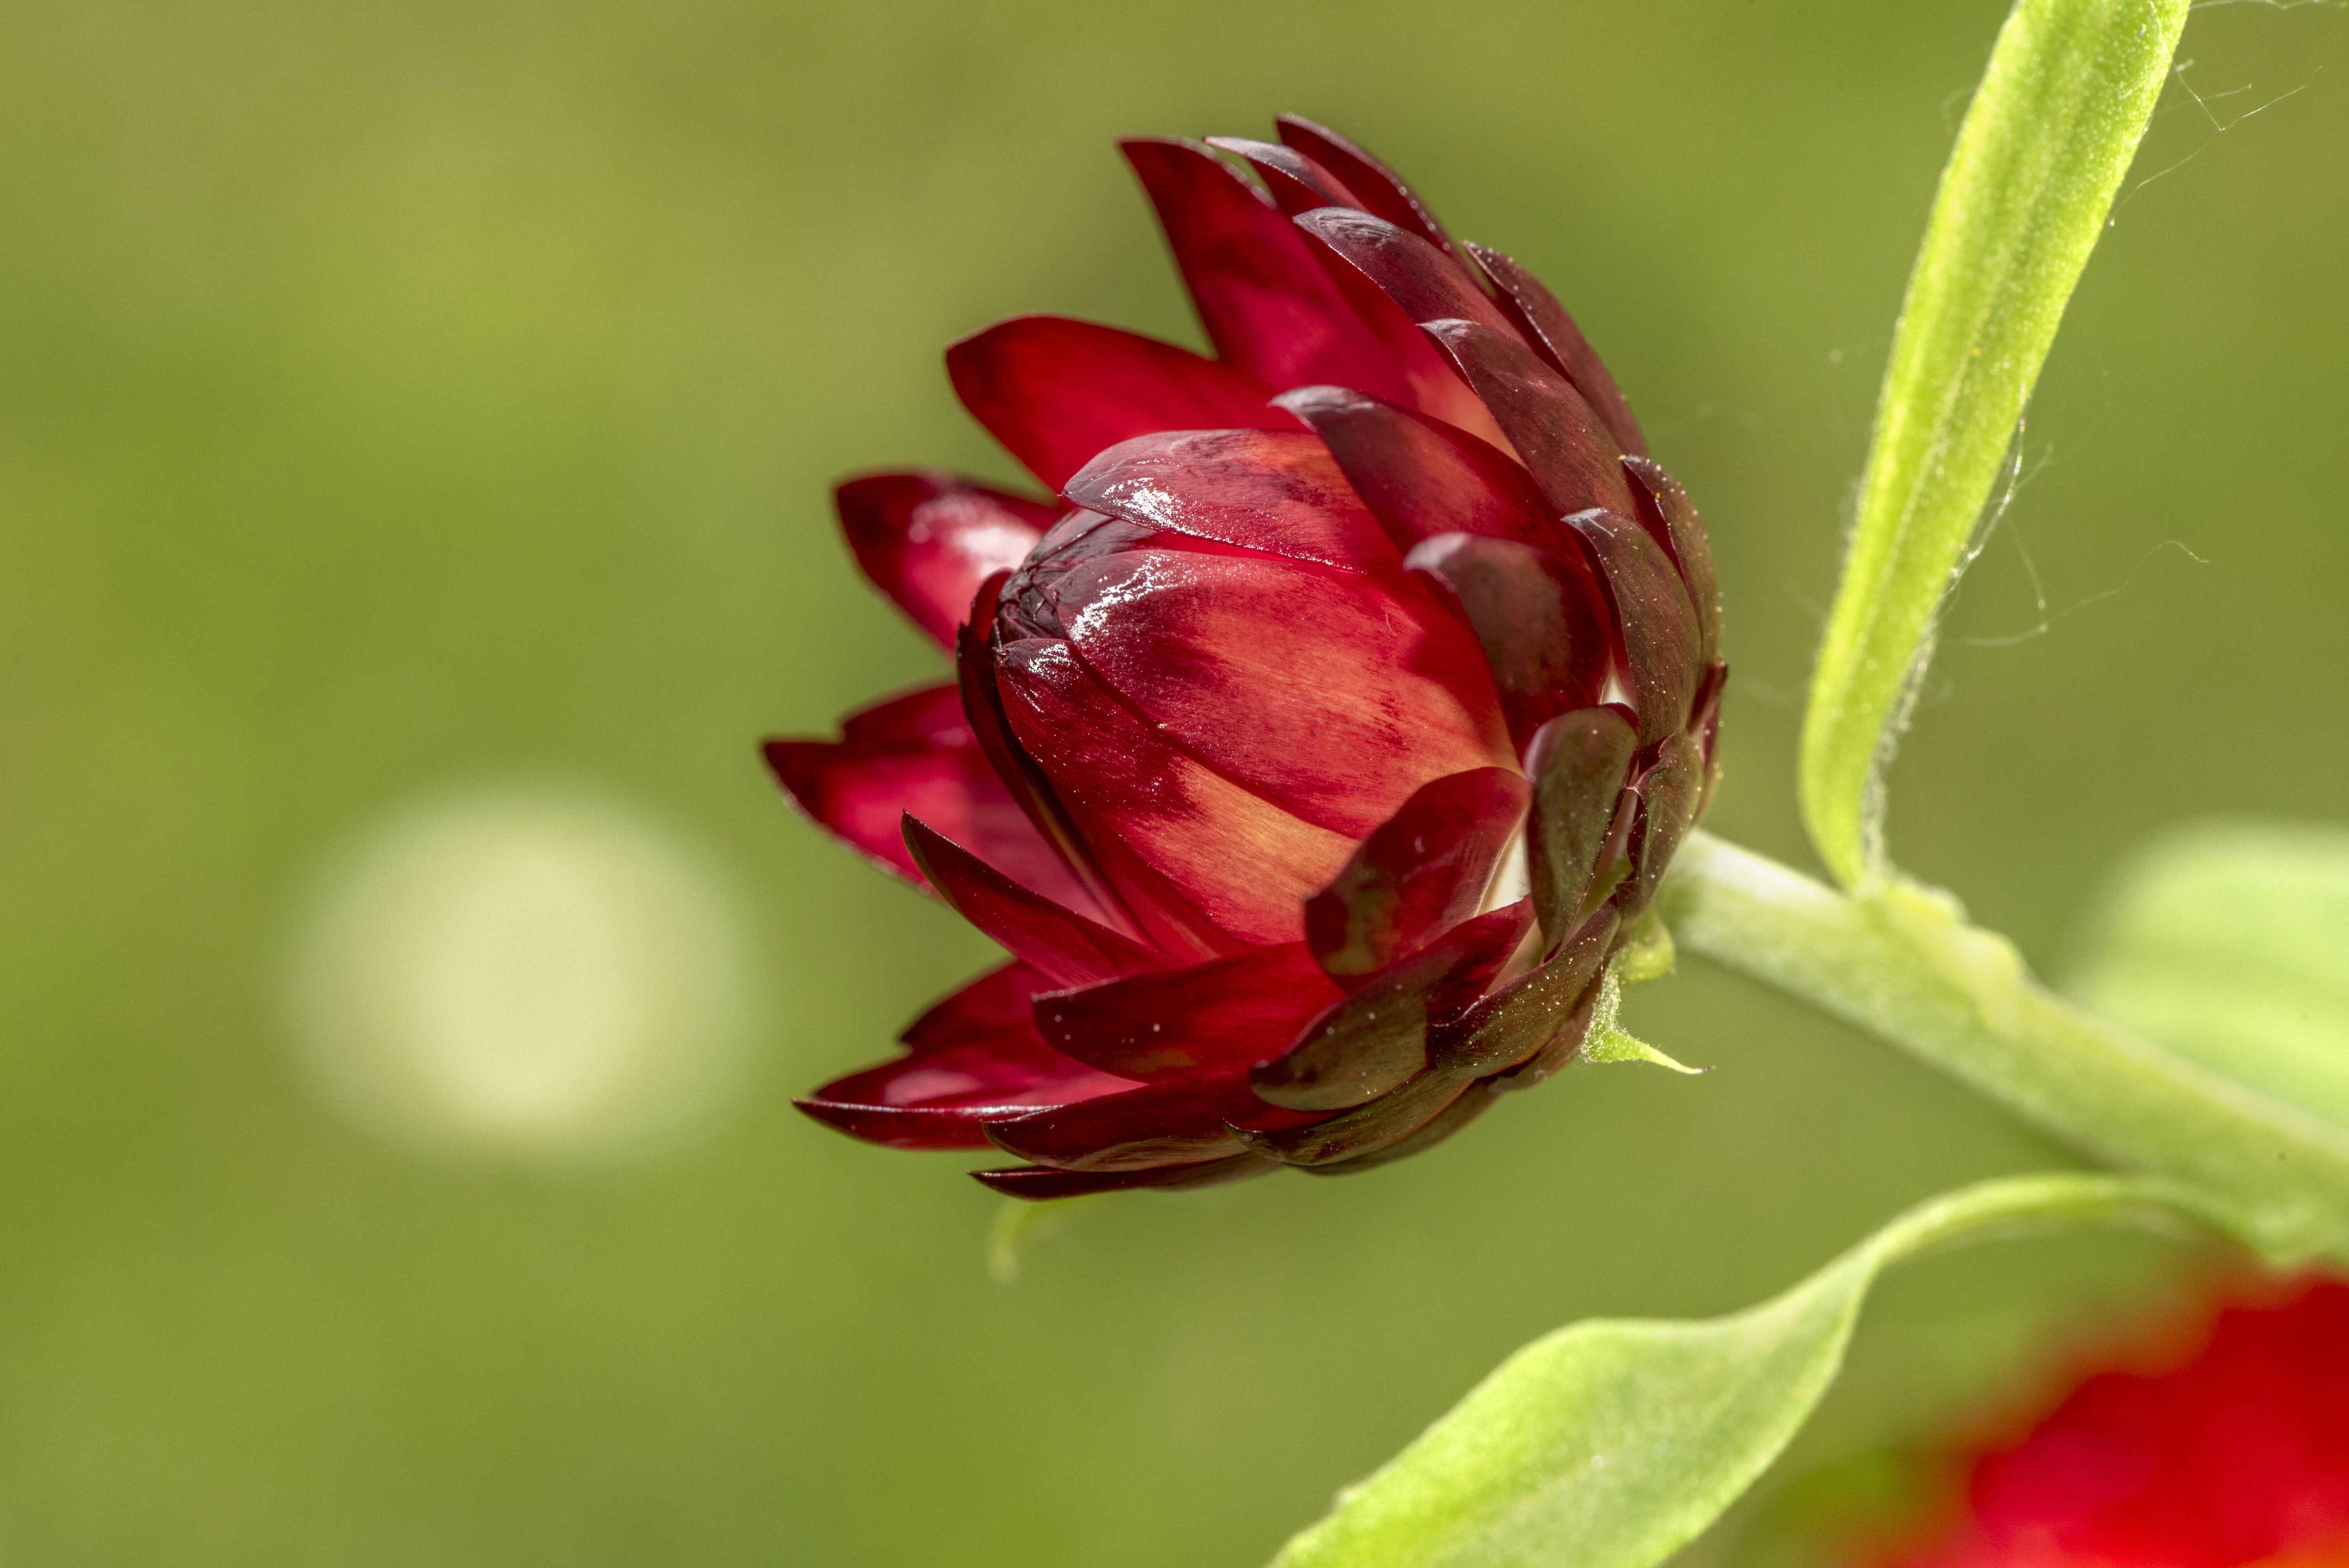
nature, blossom, plant, field, photography, vintage, leaf, flower, petal, bloom, cute, decoration, orange, pattern, golden, produce, color, romantic, botany, colorful, yellow, garden, flora, forever, close up, background, gardening, thistle, beauty, beautiful, out, bud, nectar, macro photography, flowering plant, daisy family, italicum, plant stem, land plant